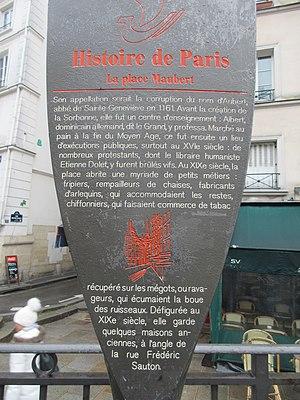
Panneau Histoire de Paris
Les panneaux « Histoire de Paris » sont des panneaux d'information installés dans les rues de Paris devant certains des monuments parisiens.
La place Maubert, surnommée La Maube est une place située dans les quartiers de la Sorbonne et Saint-Victor du 5ᵉ arrondissement de Paris.